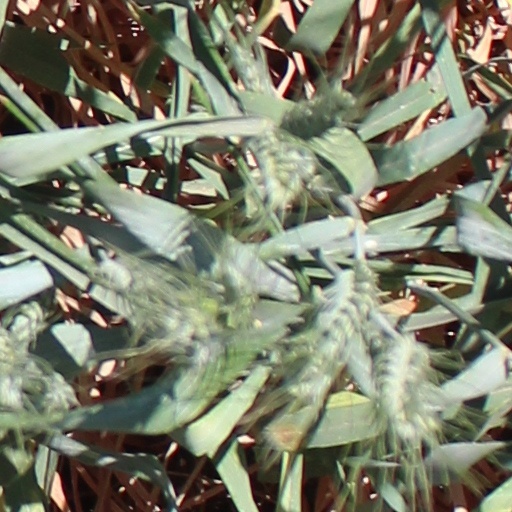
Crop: wheat